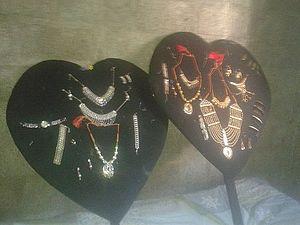
Bijoux offert au mariée lors d'un grand mariage à Ngazidja (Grande Comore)
Le grand mariage, appelé Dola n'kou ou Houlola ha ada en comorien, est une institution culturelle fondamentale des Comores, tout particulièrement dans l'île de la Grande-Comore, et une des principales étapes de la vie coutumière d'un individu.